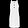
Label: Dress